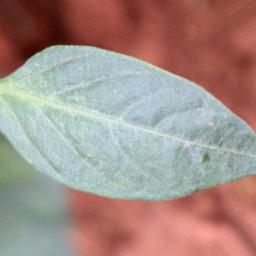
Label: healthy